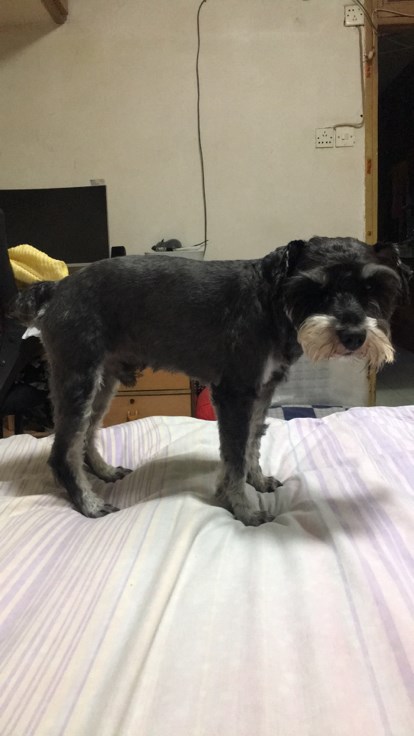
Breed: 2342-n000102-miniature_schnauzer